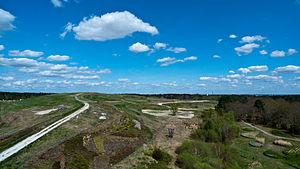
Parc du Bourgailh, Pessac (Gironde, France).
Pessac est une commune du Sud-Ouest de la France, située en région Nouvelle-Aquitaine, dans le département de la Gironde.